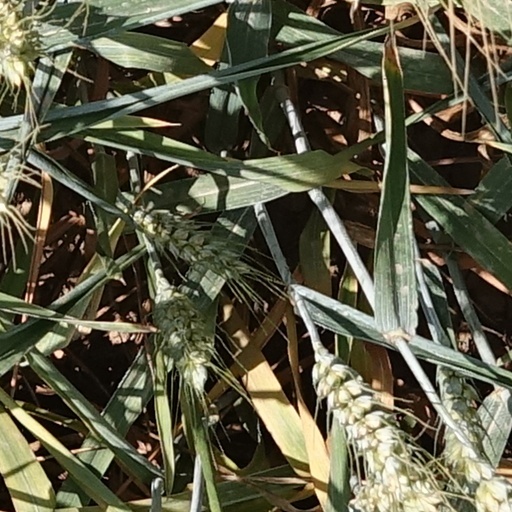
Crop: wheat